Brigham Young

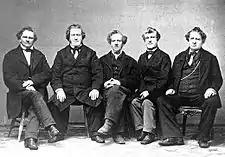
The five sons of John and Abigail Young.From left to right: Lorenzo Dow, Brigham, Phineas H., Joseph, and John.

Young was born on June 1, 1801, in Whitingham, Vermont. He was the ninth child of John Young and Abigail "Nabby" Howe. Young's father was a farmer, and when Young was three years old his family moved to upstate New York, settling in Chenango County. Young received little formal education, but his mother taught him how to read and write. At age twelve, he moved with his parents to the township of Genoa, close to Cayuga Lake. His mother died of tuberculosis in June 1815. Following her death, he moved with his father to Tyrone, New York.